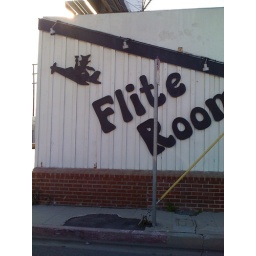
This is a bar near th Long Beach airport. The sign shows a guy in a plane holding a martini glass. Woo!